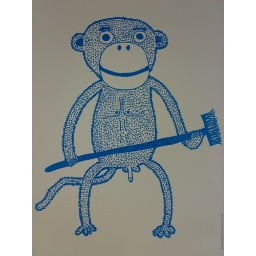
Monkey bill poster spotted on a bus shelter in a suburb of Stockholm.